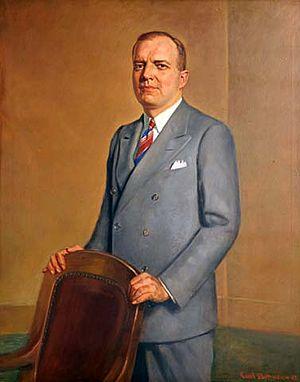
L'élection présidentielle américaine de 1948 s'est déroulée le mardi 2 novembre 1948.